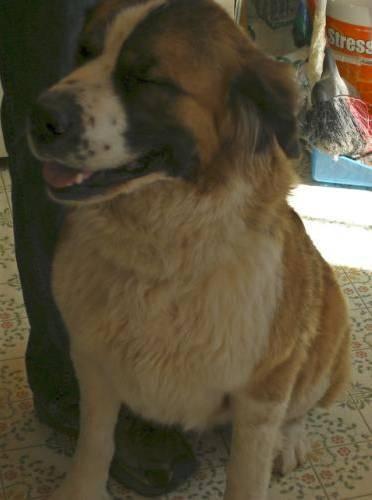
dog